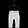
Label: Trouser